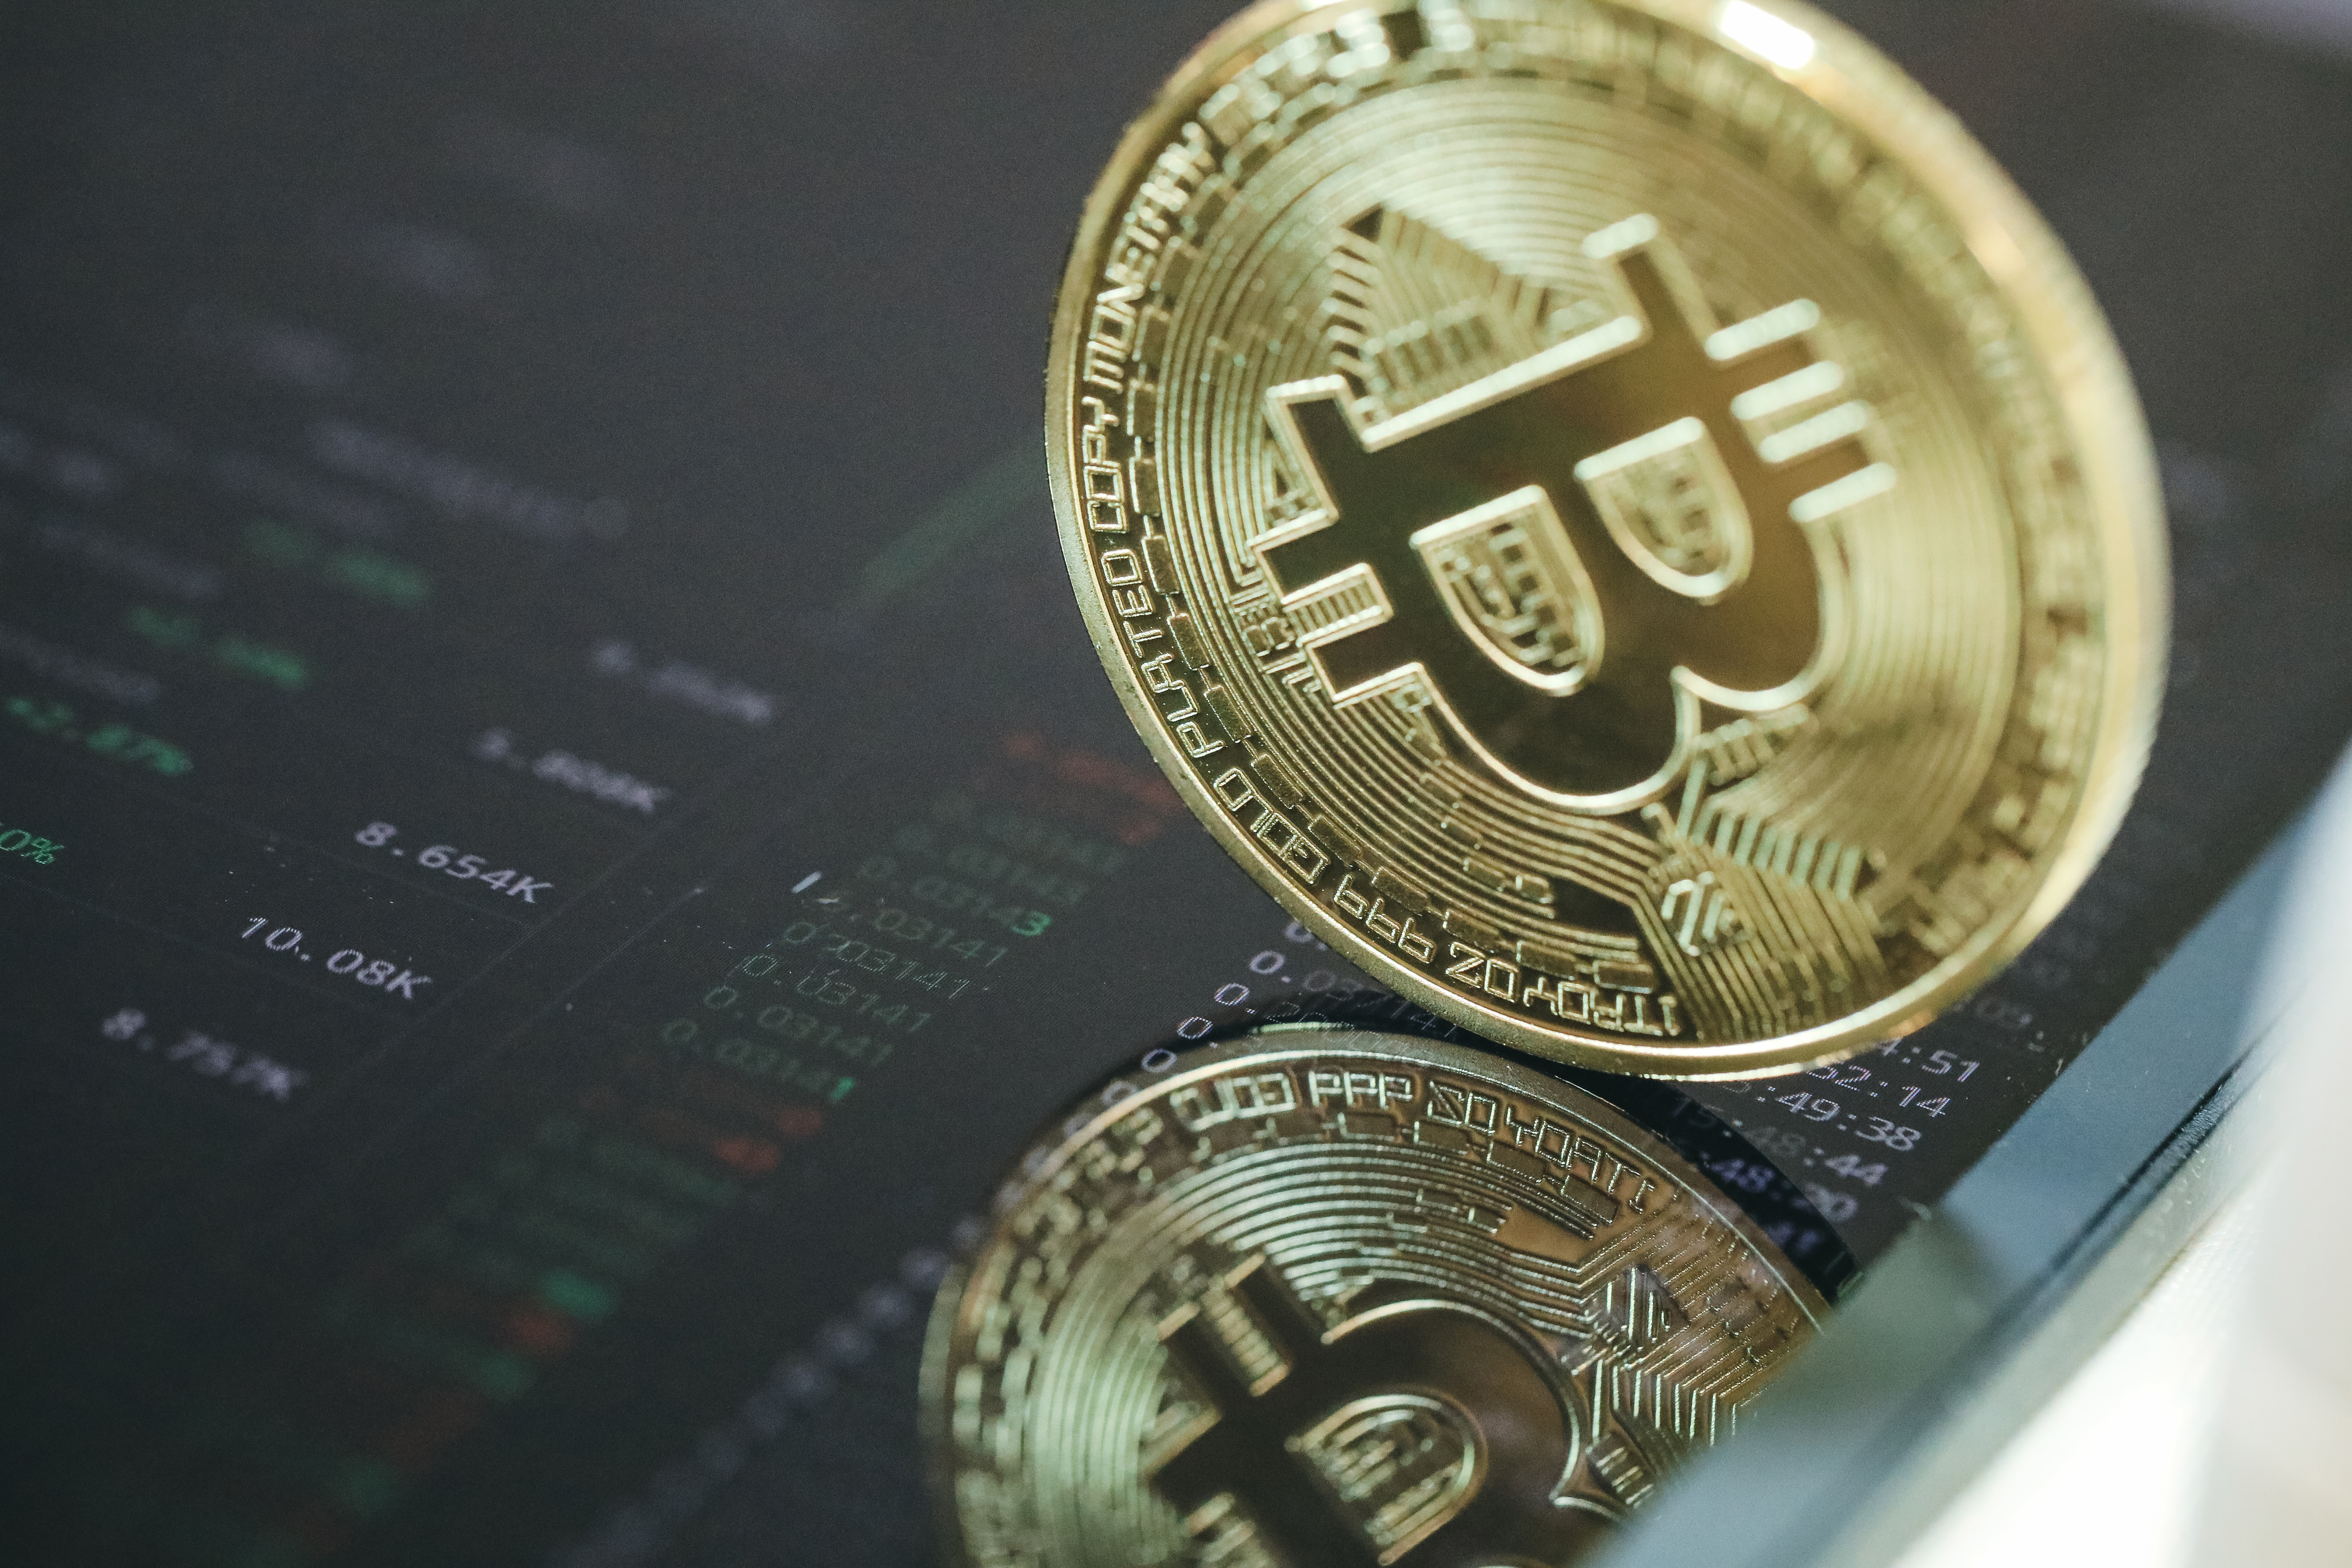
bitcoin, cash, money, coin, currency, metal, close up, macro photography, stock photography, gold, photography